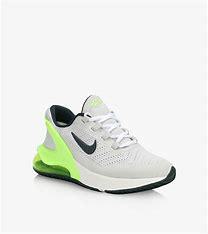
Brand: Nike
Model: Air Max 270 Go